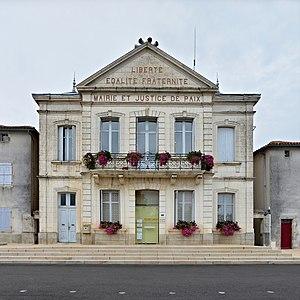
Façade de la mairie de Charroux, Vienne , France.
Charroux est une commune du Centre-Ouest de la France, située dans le département de la Vienne en région Nouvelle-Aquitaine.